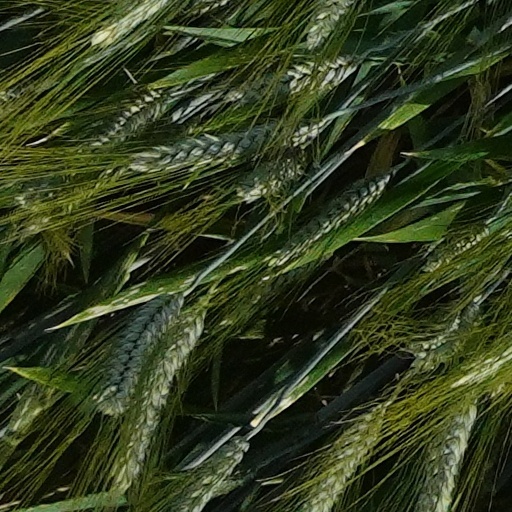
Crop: wheat